Otman Bakkal

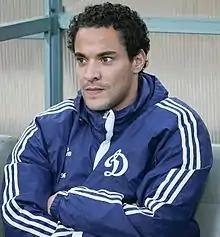
Bakkal with Dynamo Moscow in 2012

Otman Bakkal (born 27 February 1985) is a Dutch former professional footballer who played as an attacking midfielder.